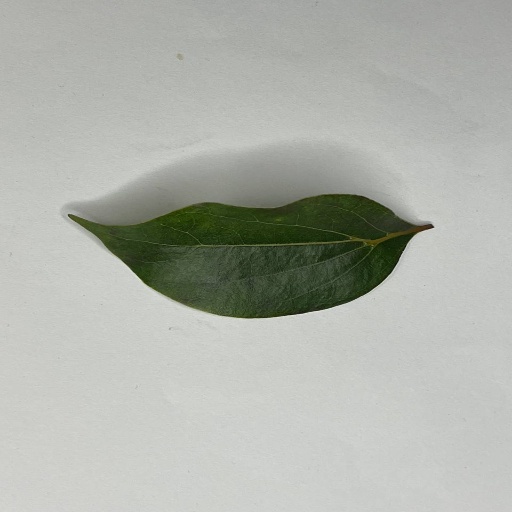
Species: Camphor
Leaf condition: Healthy Leaf